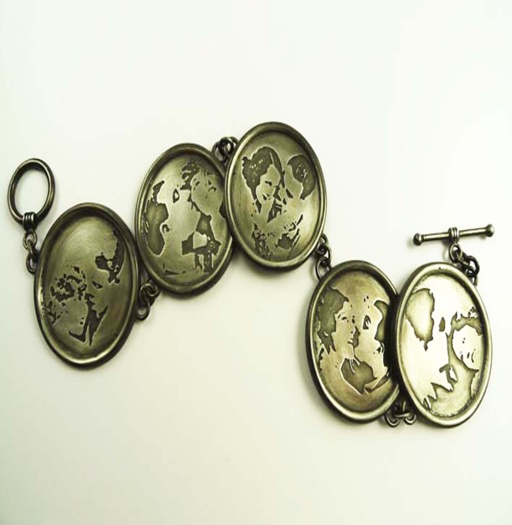
this oxidised silver bracelet with etched photo of a kissing couple is truly stunning